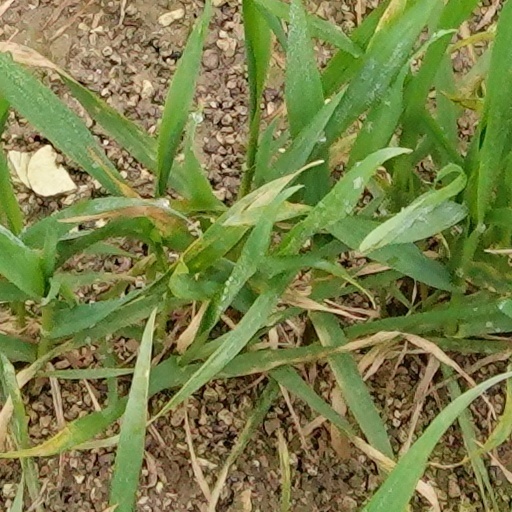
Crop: wheat